Tatra 77

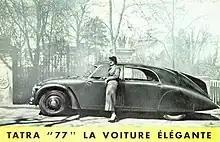
"Tatra 77, the elegant car": contemporary advertisement

The Tatra 77 was the particular favourite of Tatra design engineer Erich Übelacker, who owned and used a T77 himself from 1934. Other famous owners of T77s were Miloš Havel, the proprietor of the film studios in Prague, who bought a T77 in 1935, Austrian car designer Edmund Rumpler, who designed the aerodynamic Rumpler Tropfenwagen in 1921, Edvard Beneš, the 1930s minister of Foreign Affairs and later president of Czechoslovakia, who both owned a T77a.